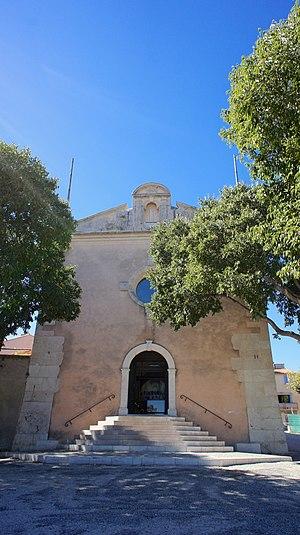
La Ciotat est une commune française située dans le département des Bouches-du-Rhône en région Provence-Alpes-Côte d'Azur, à 31 kilomètres à l'est de Marseille. Ses habitants sont appelés les Ciotadens et les Ciotadennes. La Ciotat est l'une des deux seules communes, avec Ceyreste à être située dans le département des Bouches-du-Rhône tout en appartenant à l'unité urbaine de Toulon.
Cet article recense les monuments historiques des Bouches-du-Rhône, en France.